2001 elections in India

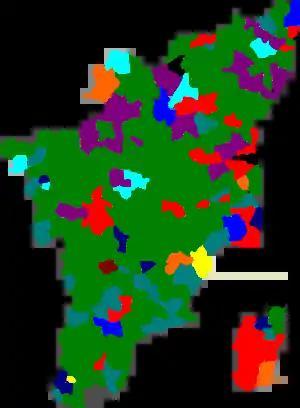
Election map of results based on parties. Colours are based on the results table on the left

Note: Parties that contested under "rising-sun" or "two-leaves" symbol are listed as DMK or AIADMK respectively. Parties that ran their candidates as independents, (e.g. Indian Uzhavar Uzhaippalar Katchi and Thondar Congress in DMK alliance) are listed as IND for their respective alliance.